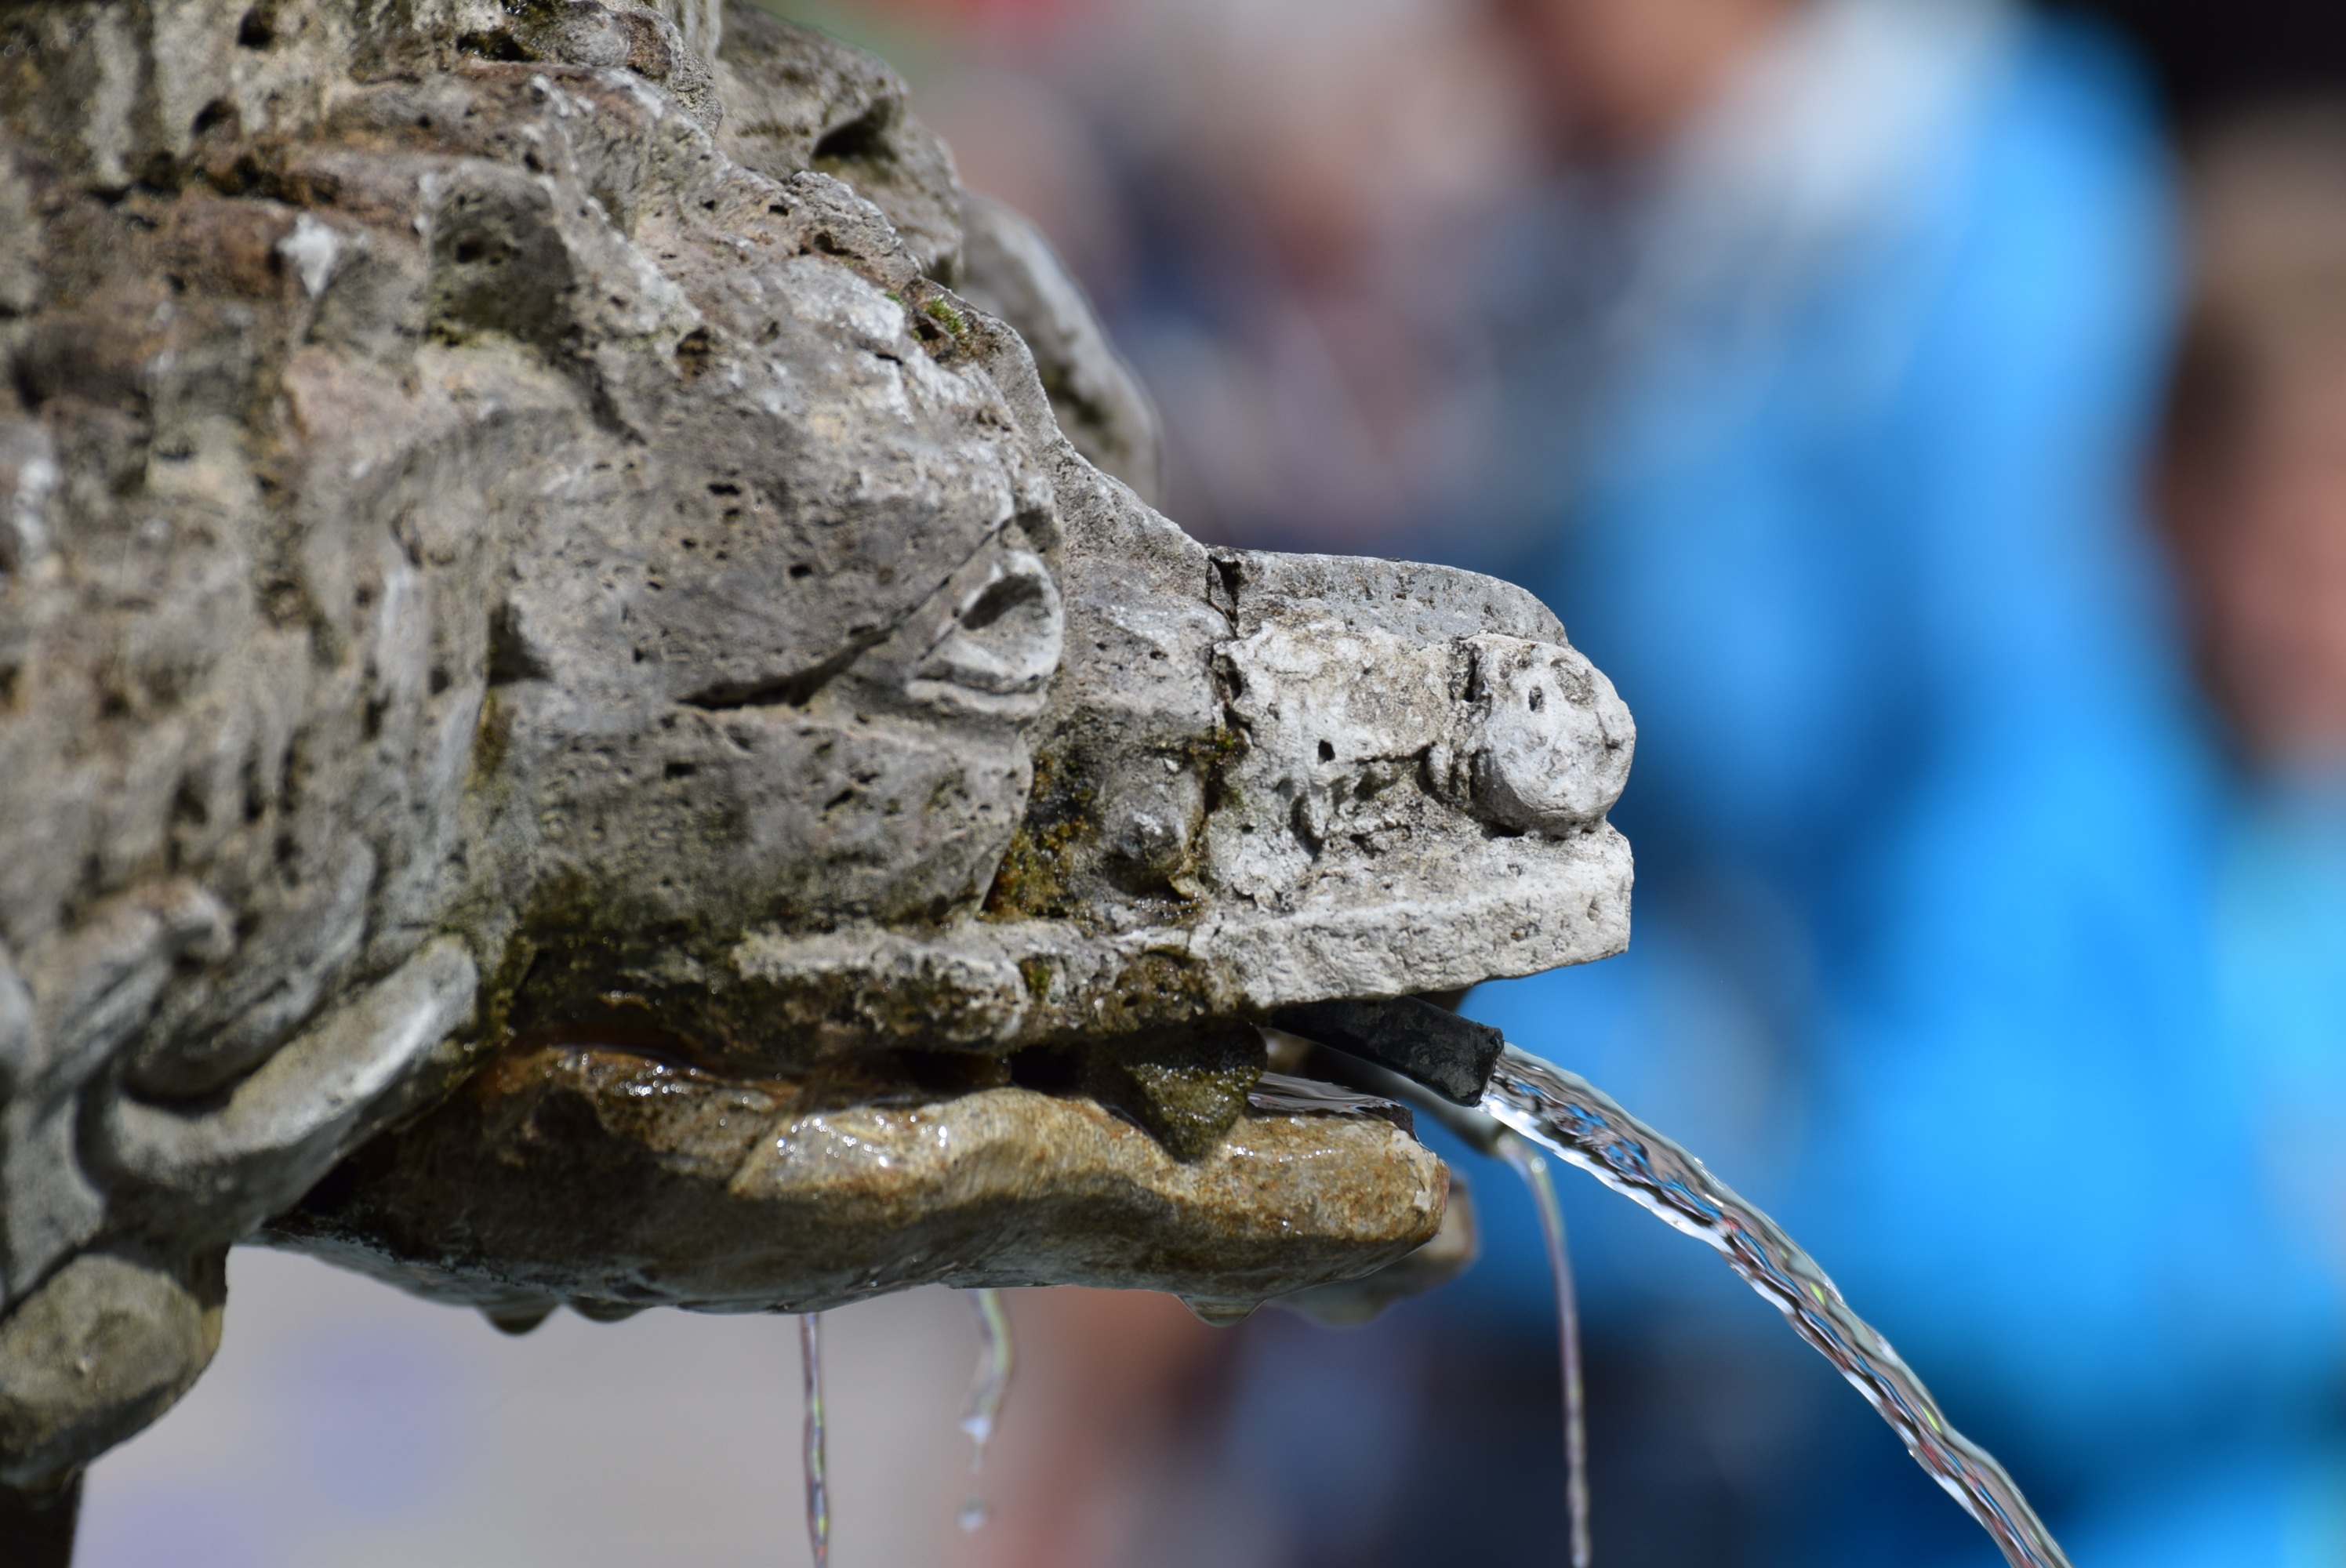
water, nature, wildlife, flow, reptile, fauna, lizard, close up, fountain, macro photography, well water